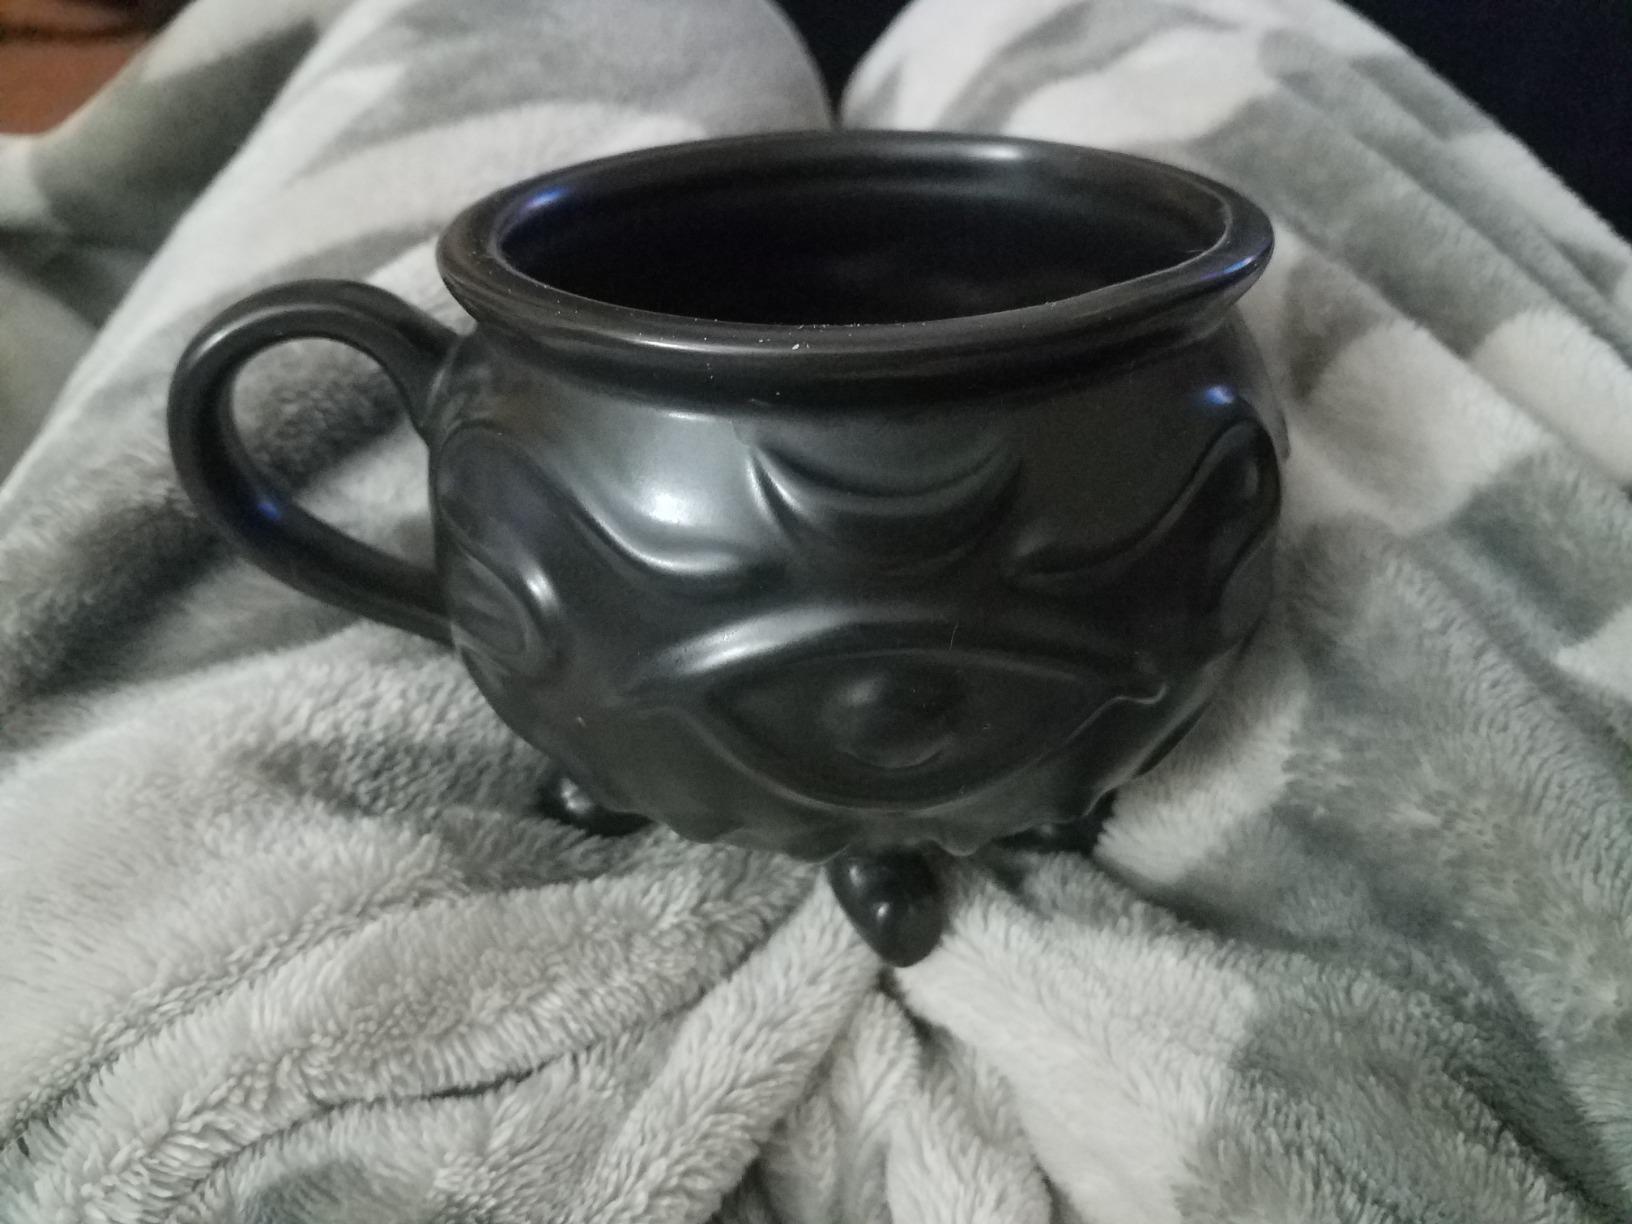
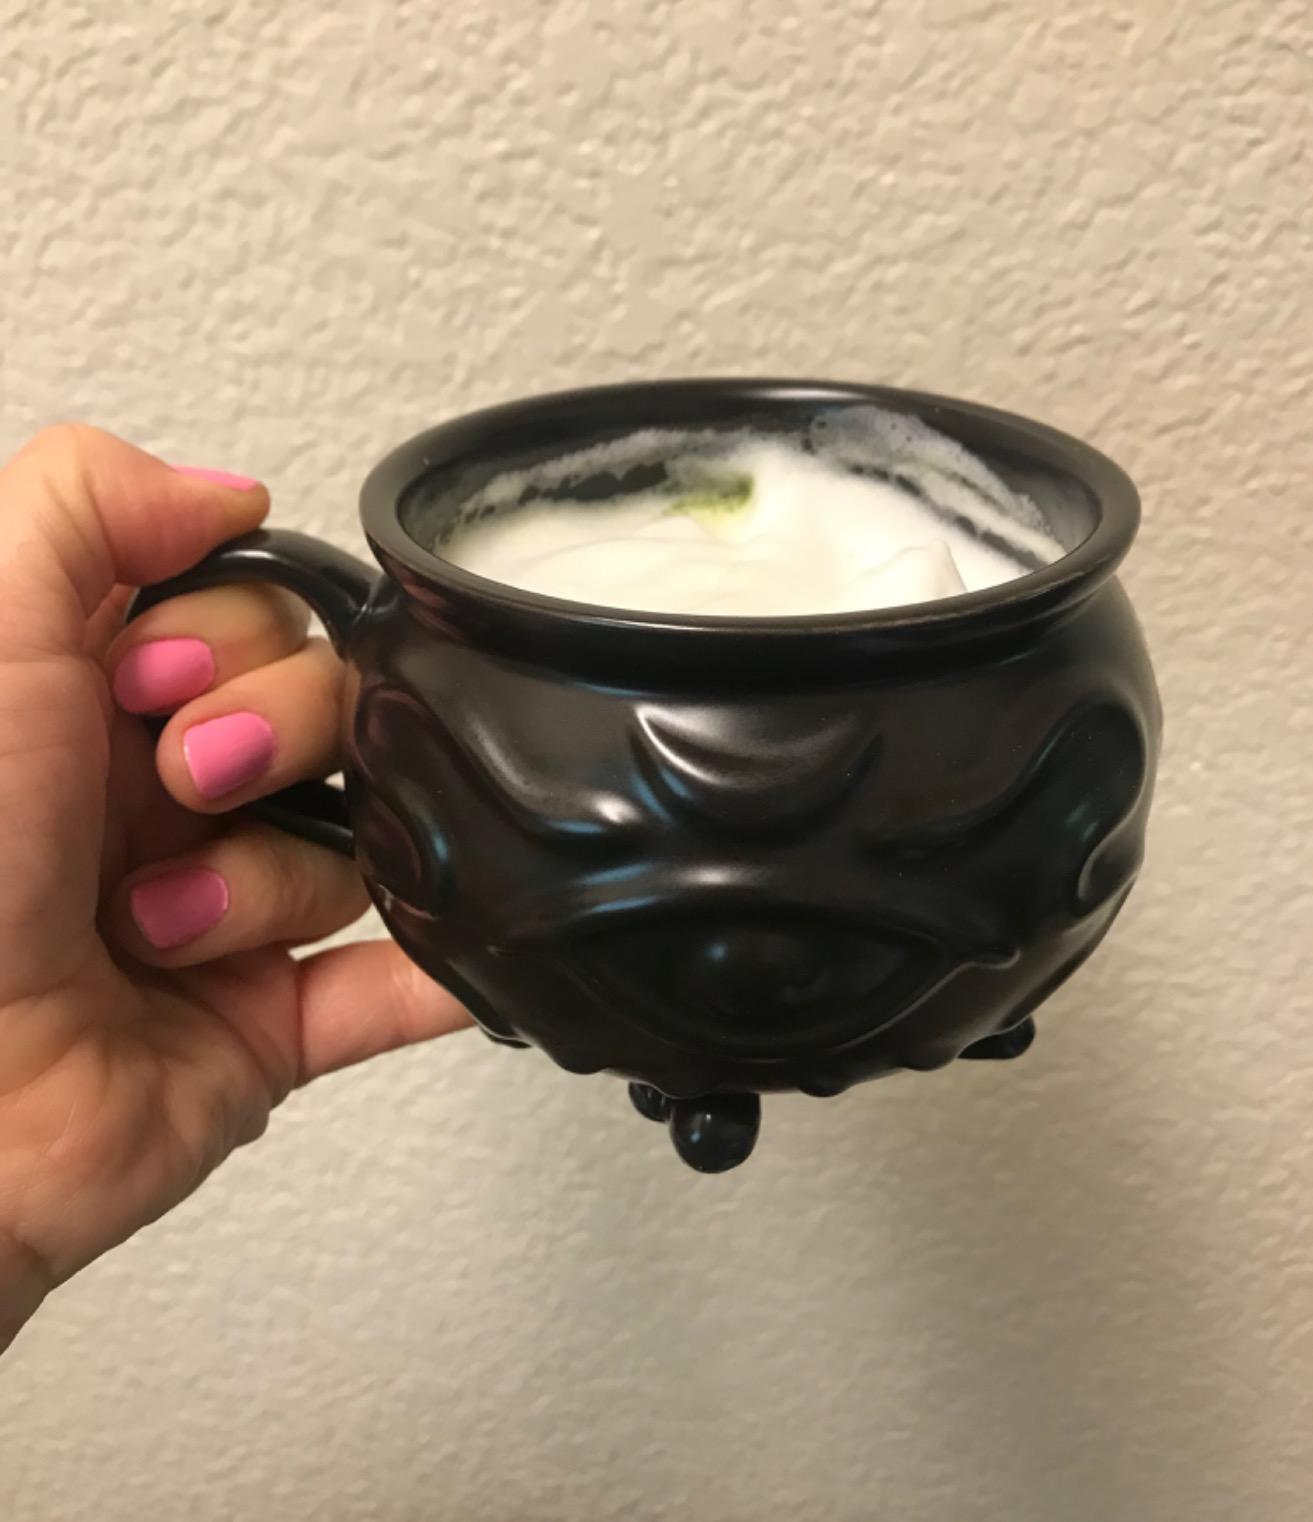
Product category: items_mug
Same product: yes